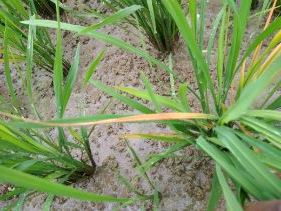
Disease: Tungro